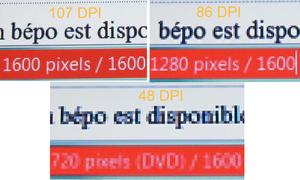
Netteté en fonction des DPI (vision à environ 80 cm d'un écran 17,3 pouces de 1600 pixels de large iso160 avec 2 redimensionnements de la copie d'écran d'un article de fr.wp.
La définition d’écran, couramment appelée à tort résolution d'écran, est le nombre de points ou pixels que peut afficher un écran. La définition est le produit du nombre de points selon l’horizontale par le nombre de points selon la verticale de l’affichage.